Palacio del Marqués de Casa Riera

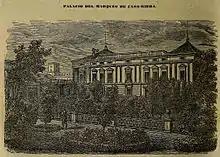
Engraving of the palace published in the volume X of "Diccionario geográfico-estadístico-histórico de España y sus posesiones de ultramar" by Pascual Madoz, in 1850.

Its plant formed a rectangle parallelogram, consisting each of its four facades of three floors that were in all them in the same horizontal plan, serving as entrance to the building a spacious garden, which occupied the site of the old Convento de la Natividad y San José